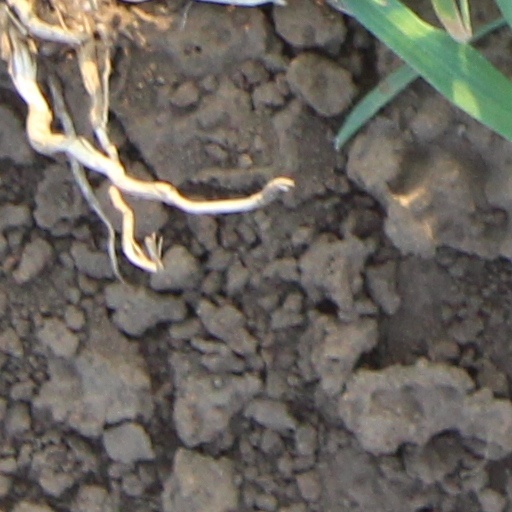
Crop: wheat